Tonaya

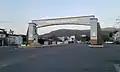
Bienvenidos a la Tierra del Mezcal

There is a welcome sign at the entrance of Tonaya that says Bienvenidos a la tierra del Mezcal which translates to Welcome to the Land of Mezcal in English. This sign welcomes visitors and La Diosa del Agave can be seen at the center in front of it.